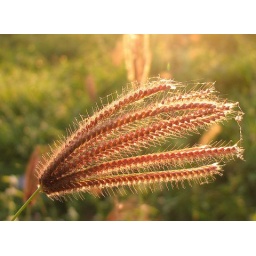
grass in the sunlight madivala lake 241107